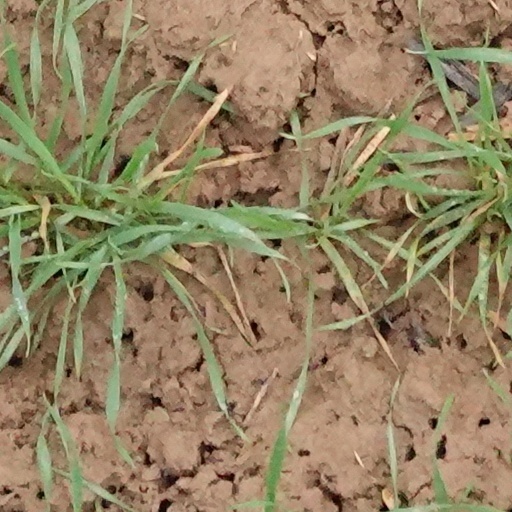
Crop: wheat